Henry Alexander Scammell Dearborn

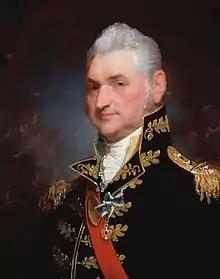
"Portrait of Henry Dearborn" by Gilbert Stuart, 1812

Dearborn was the son of Secretary of War and Major General Henry Dearborn by his second wife and named for his father's friend, Alexander Scammell.